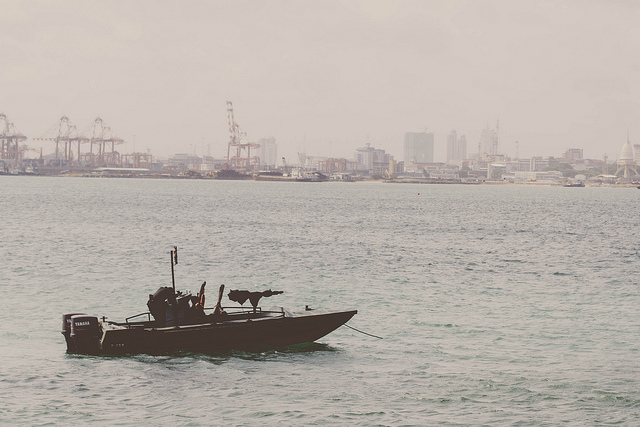
a small boat in a large body of water

A small fishing boat in the ocean .

a small gun boat in some water and buildings

A boat is shown floating on the water.

An industrial complex on the horizon behind a motor boat.